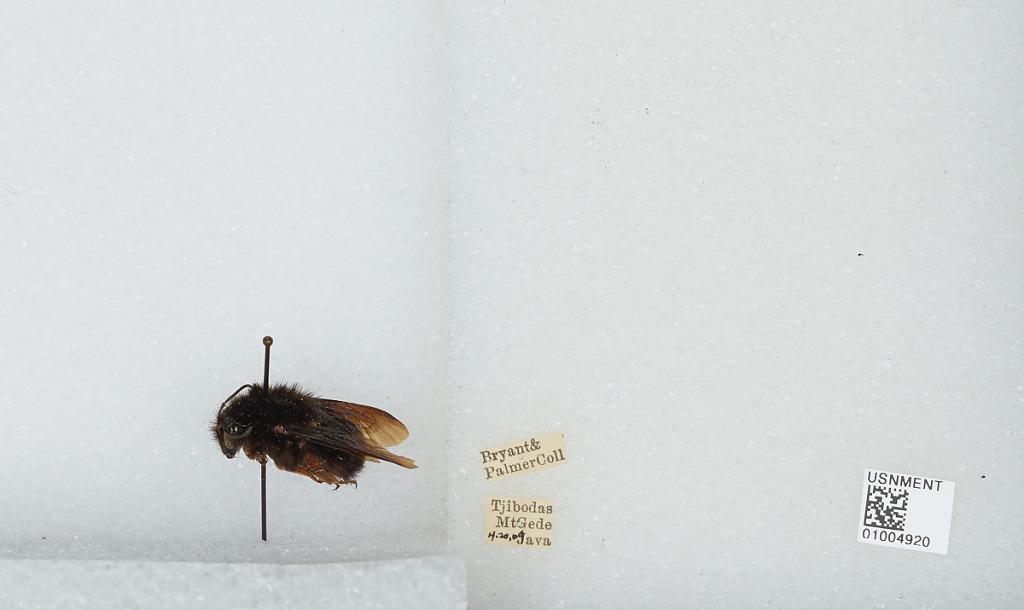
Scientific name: Bombus (Tricornibombus) atripes Smith
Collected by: Bryant & Palmer
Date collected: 1909-4-20
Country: Indonesia
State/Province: West Java
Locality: Tjibodas Mount Gede